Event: Nepal Earthquake
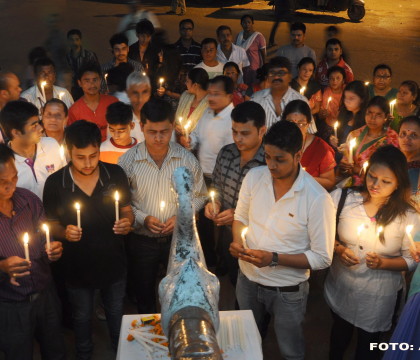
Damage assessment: no_damage